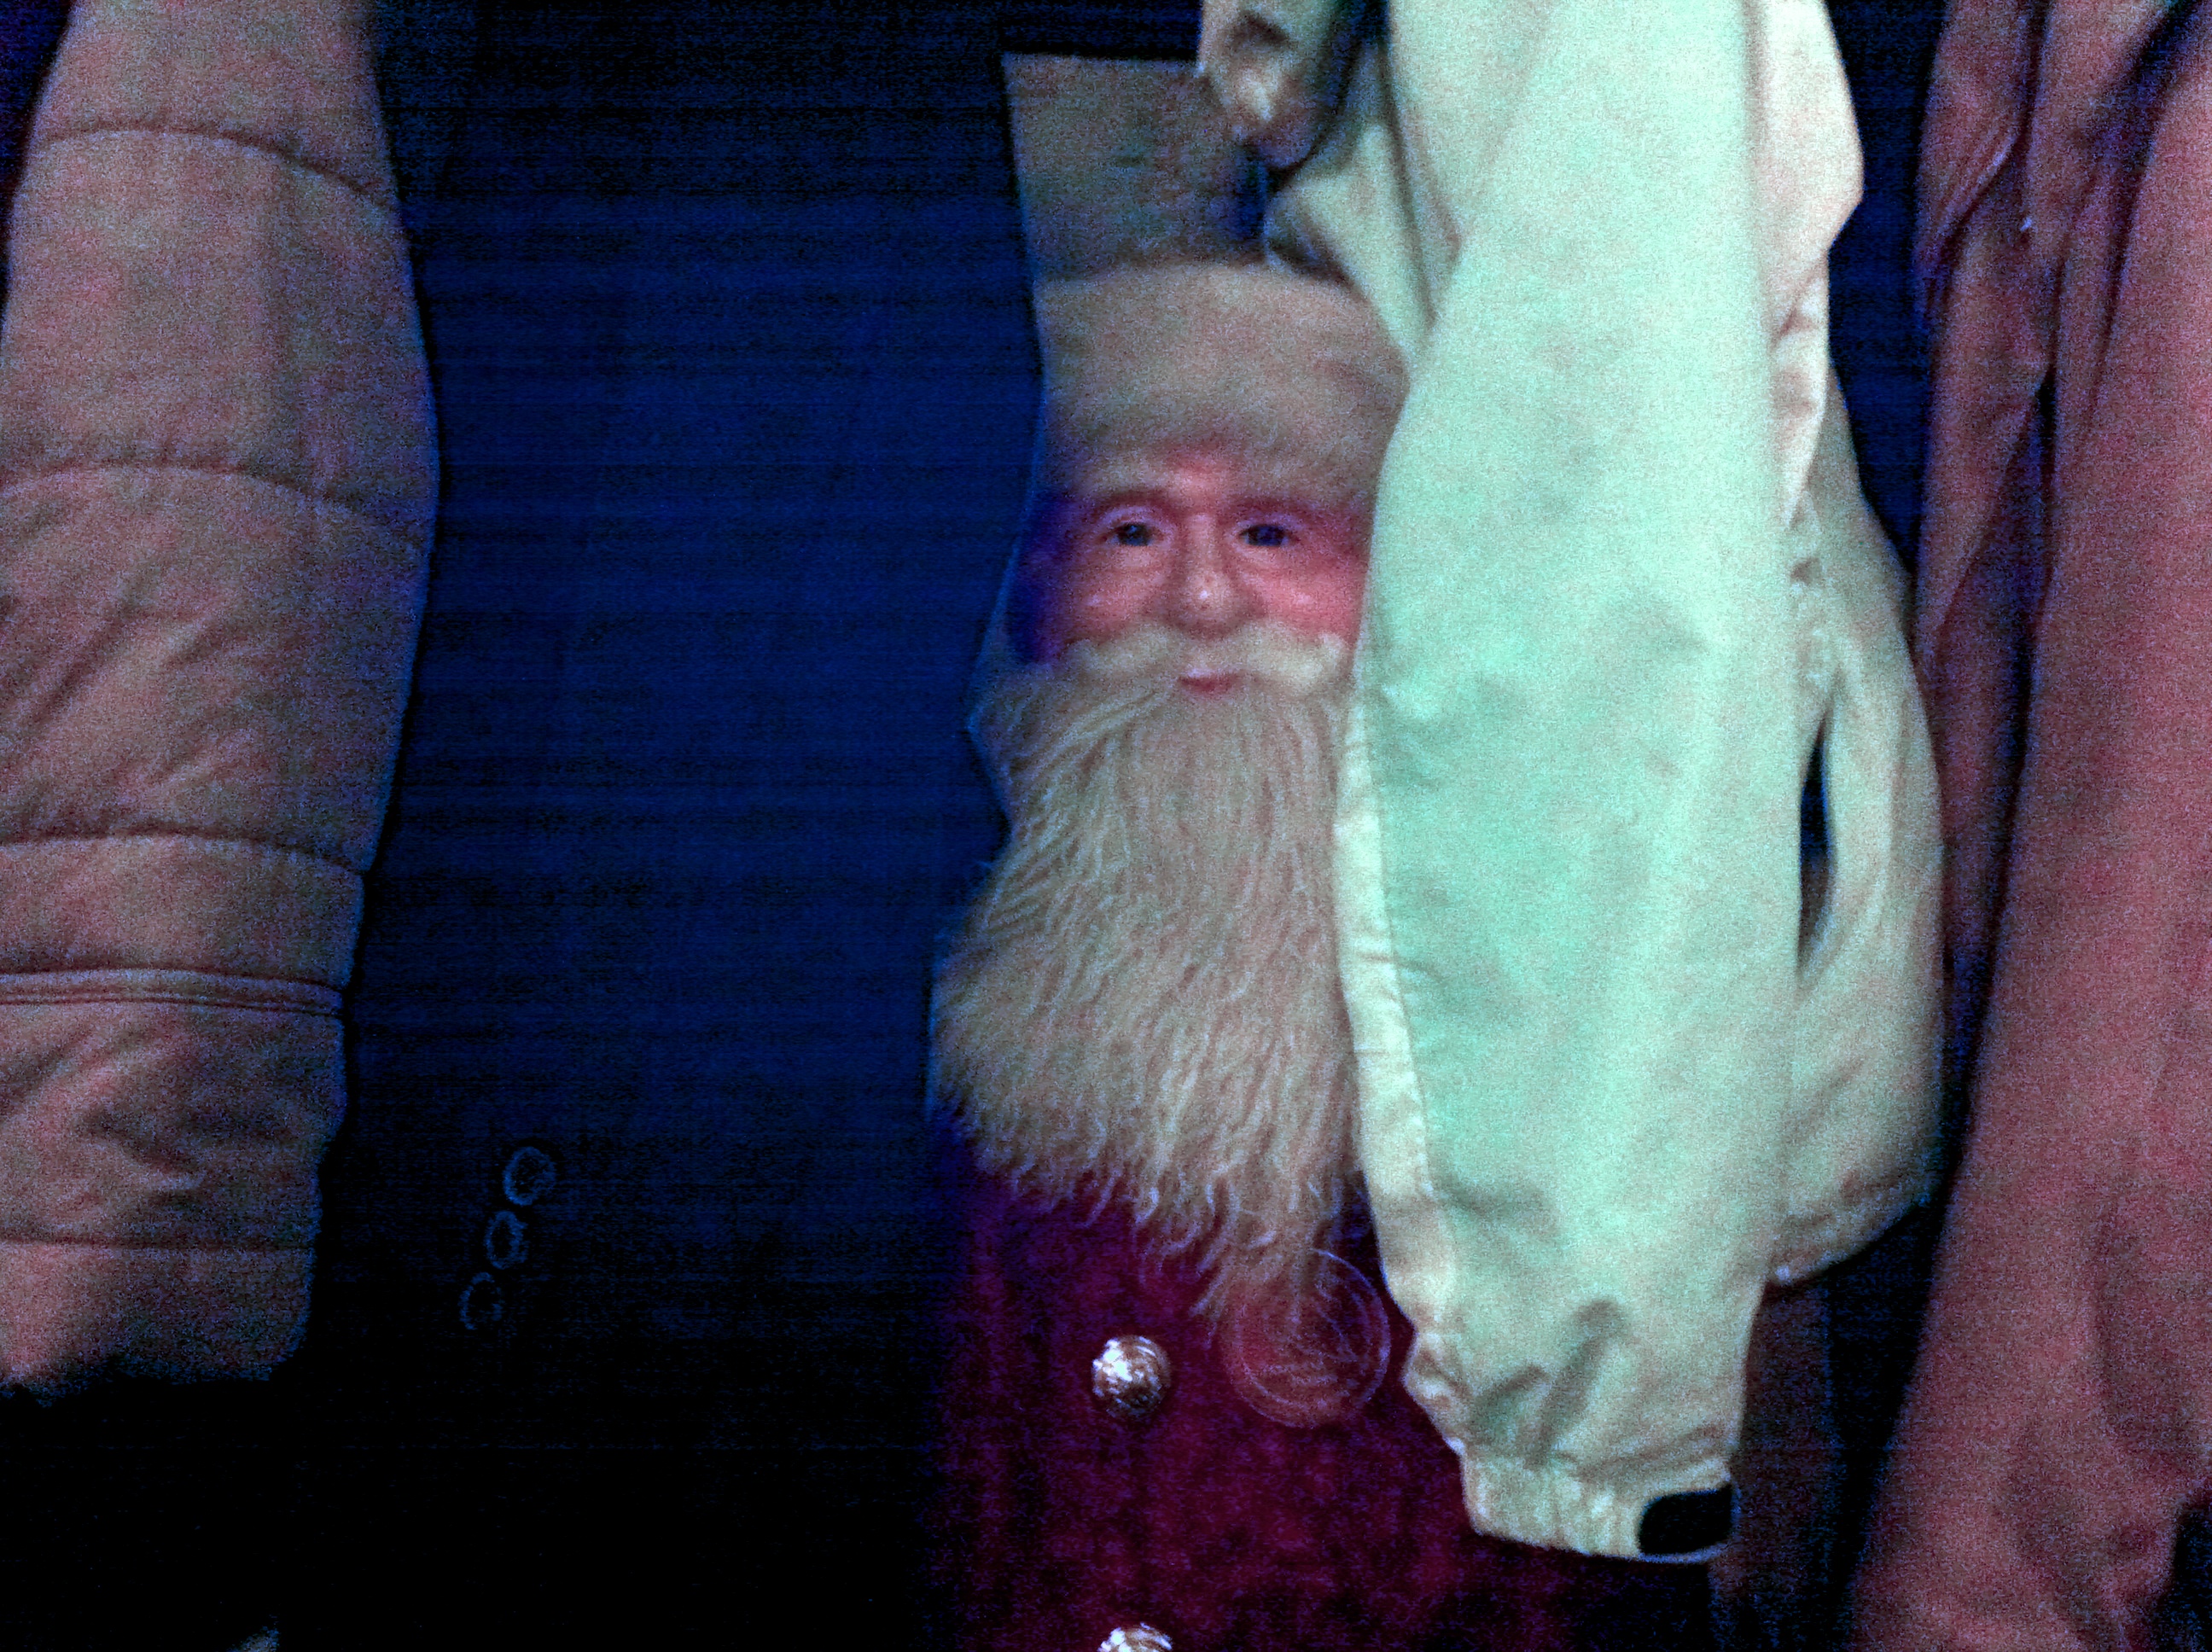
hand, hair, finger, color, beard, santa, image, facial hair